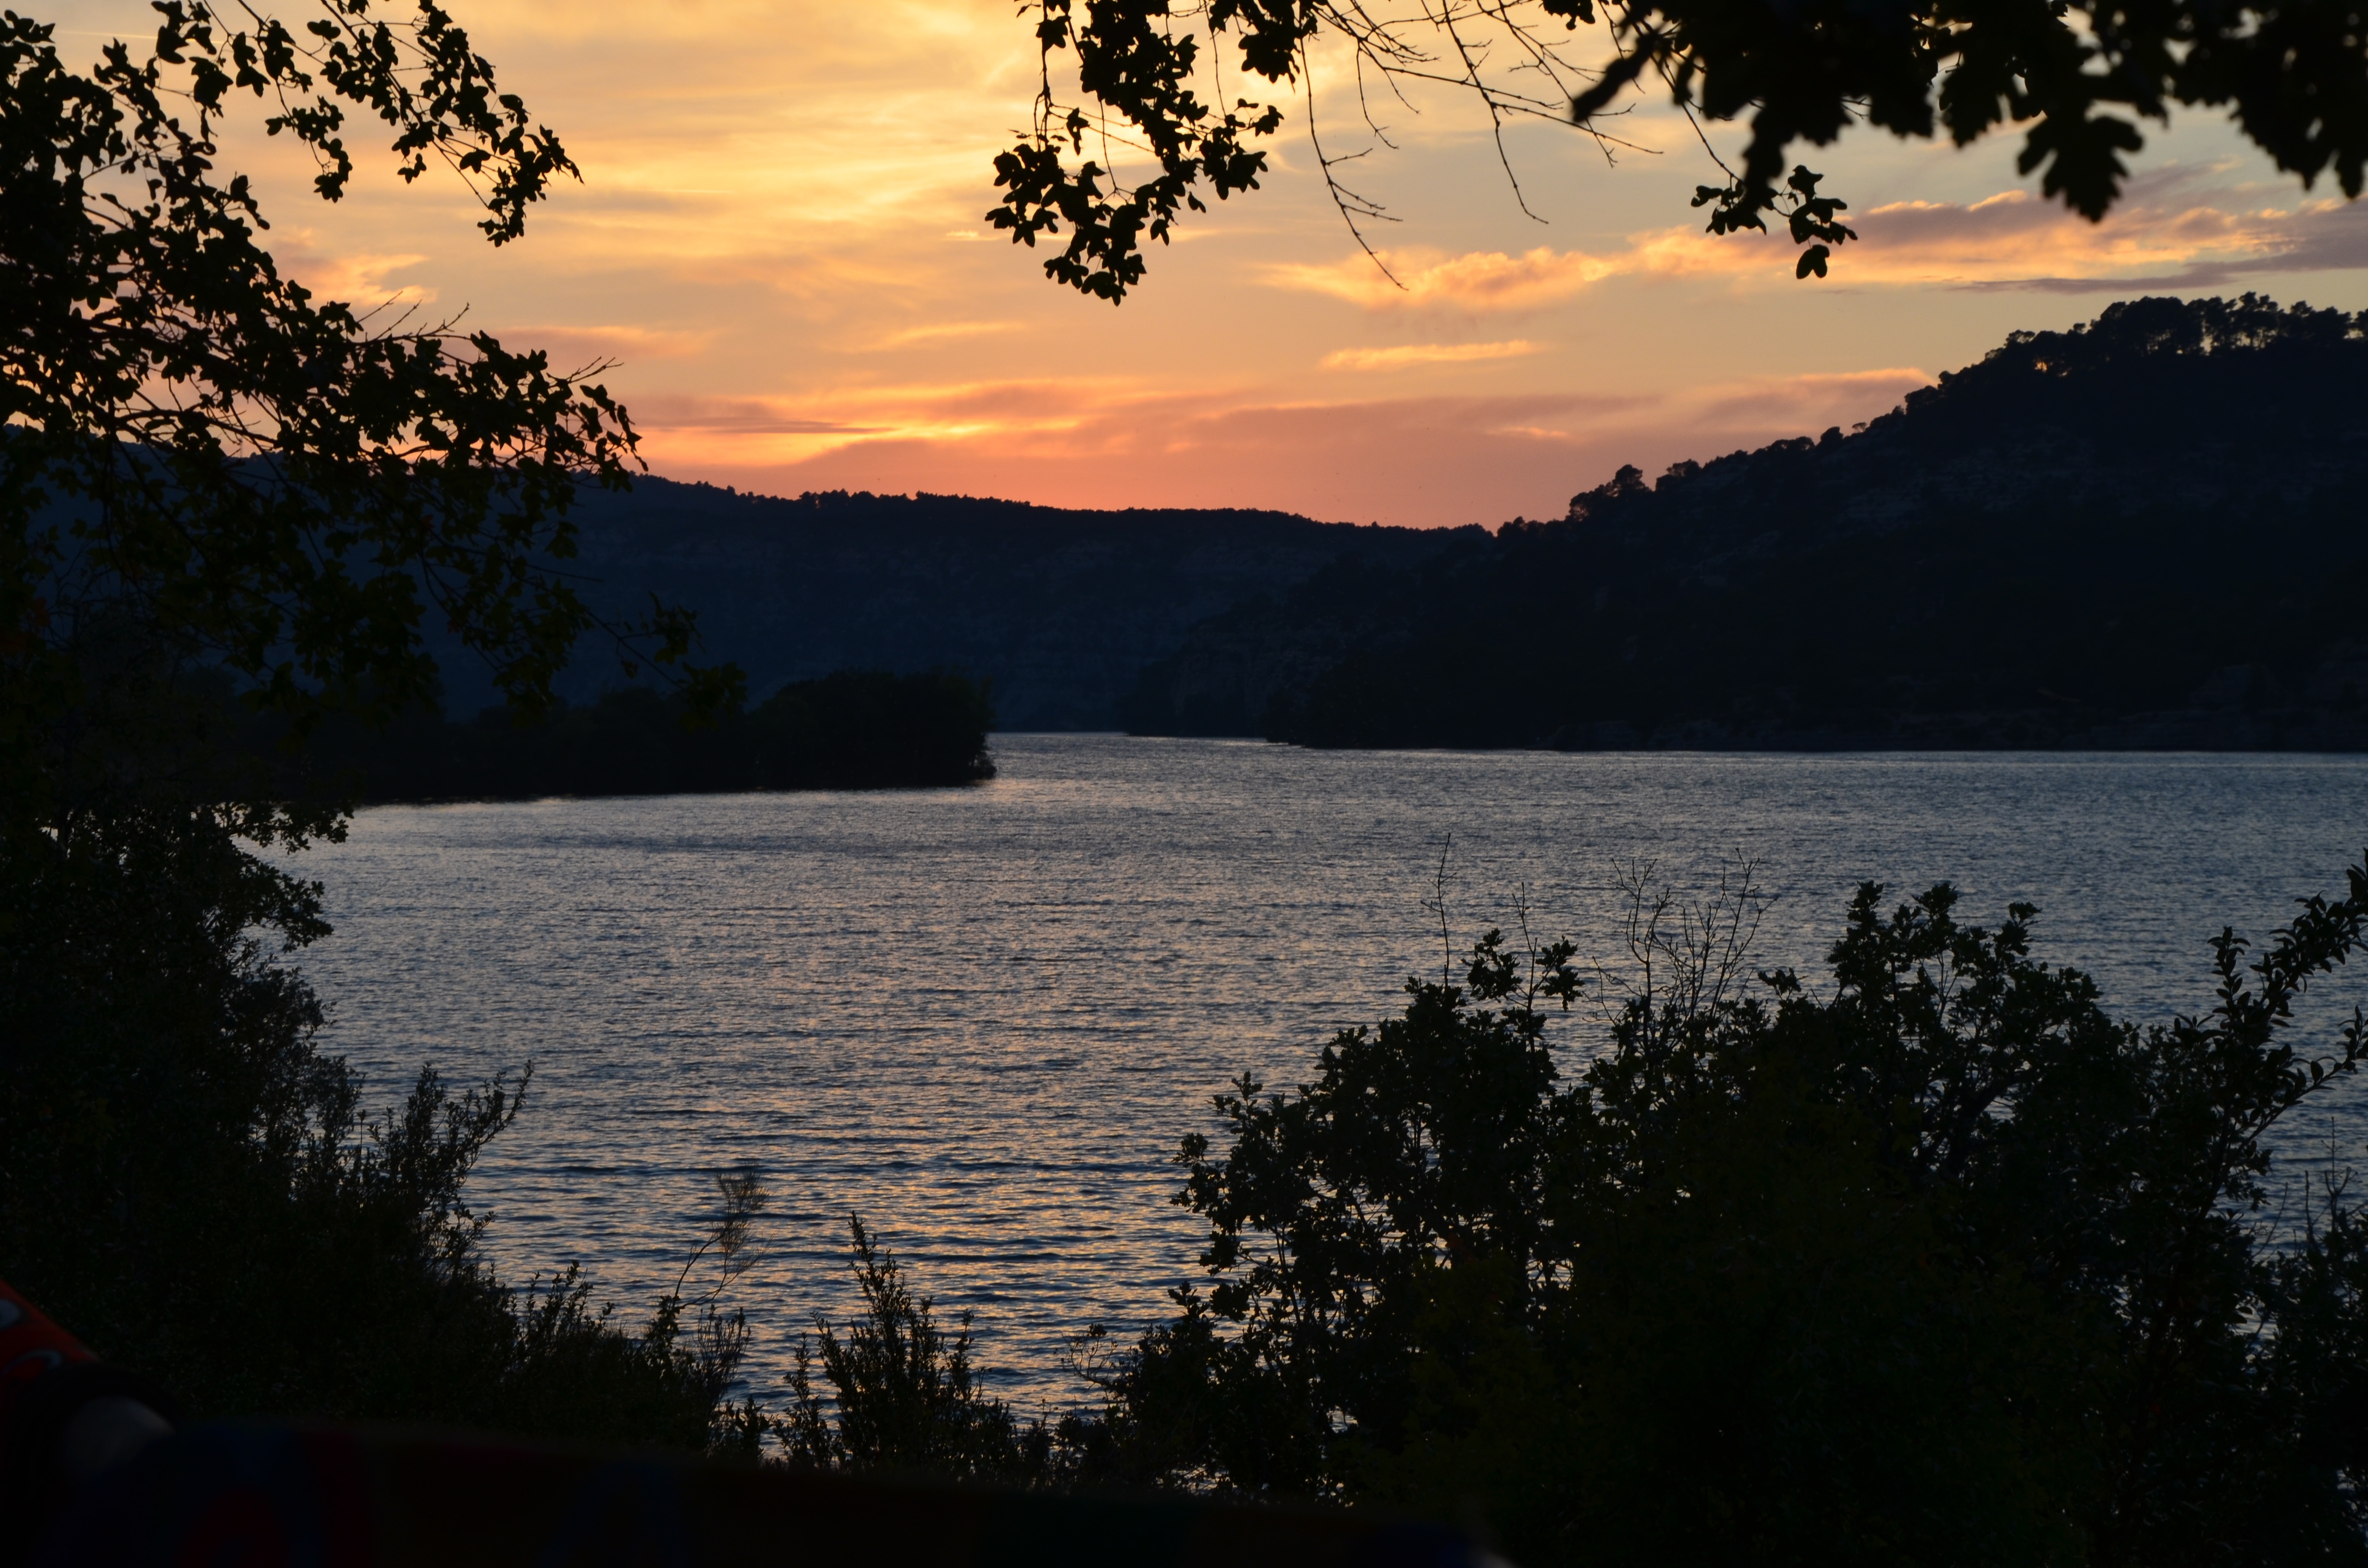
tree, nature, forest, cloud, sunrise, sunset, sunlight, morning, lake, dawn, river, dusk, evening, reflection, romantic, reservoir, body of water, art, holidays, loch, evening sun, abendstimmung, atmospheric phenomenon